Taxi (2015 film)

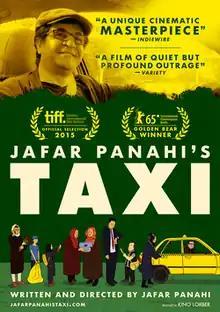
Official poster for "Taxi"

Taxi (full title Jafar Panahi's Taxi), also known as Taxi Tehran, is a 2015 Iranian docufiction starring and directed by Jafar Panahi. The film premiered in competition at the 65th Berlin International Film Festival, where it won the Golden Bear and the FIPRESCI Prize. In 2010, Panahi was banned from making films and travelling for 20 years, so his niece Hana Saeidi, who also appears in the film, collected the award on his behalf.